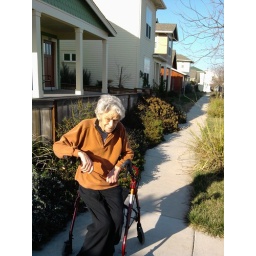
A rare warm sunny day in winter. Our house is at the end of the street in the background.